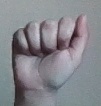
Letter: saad